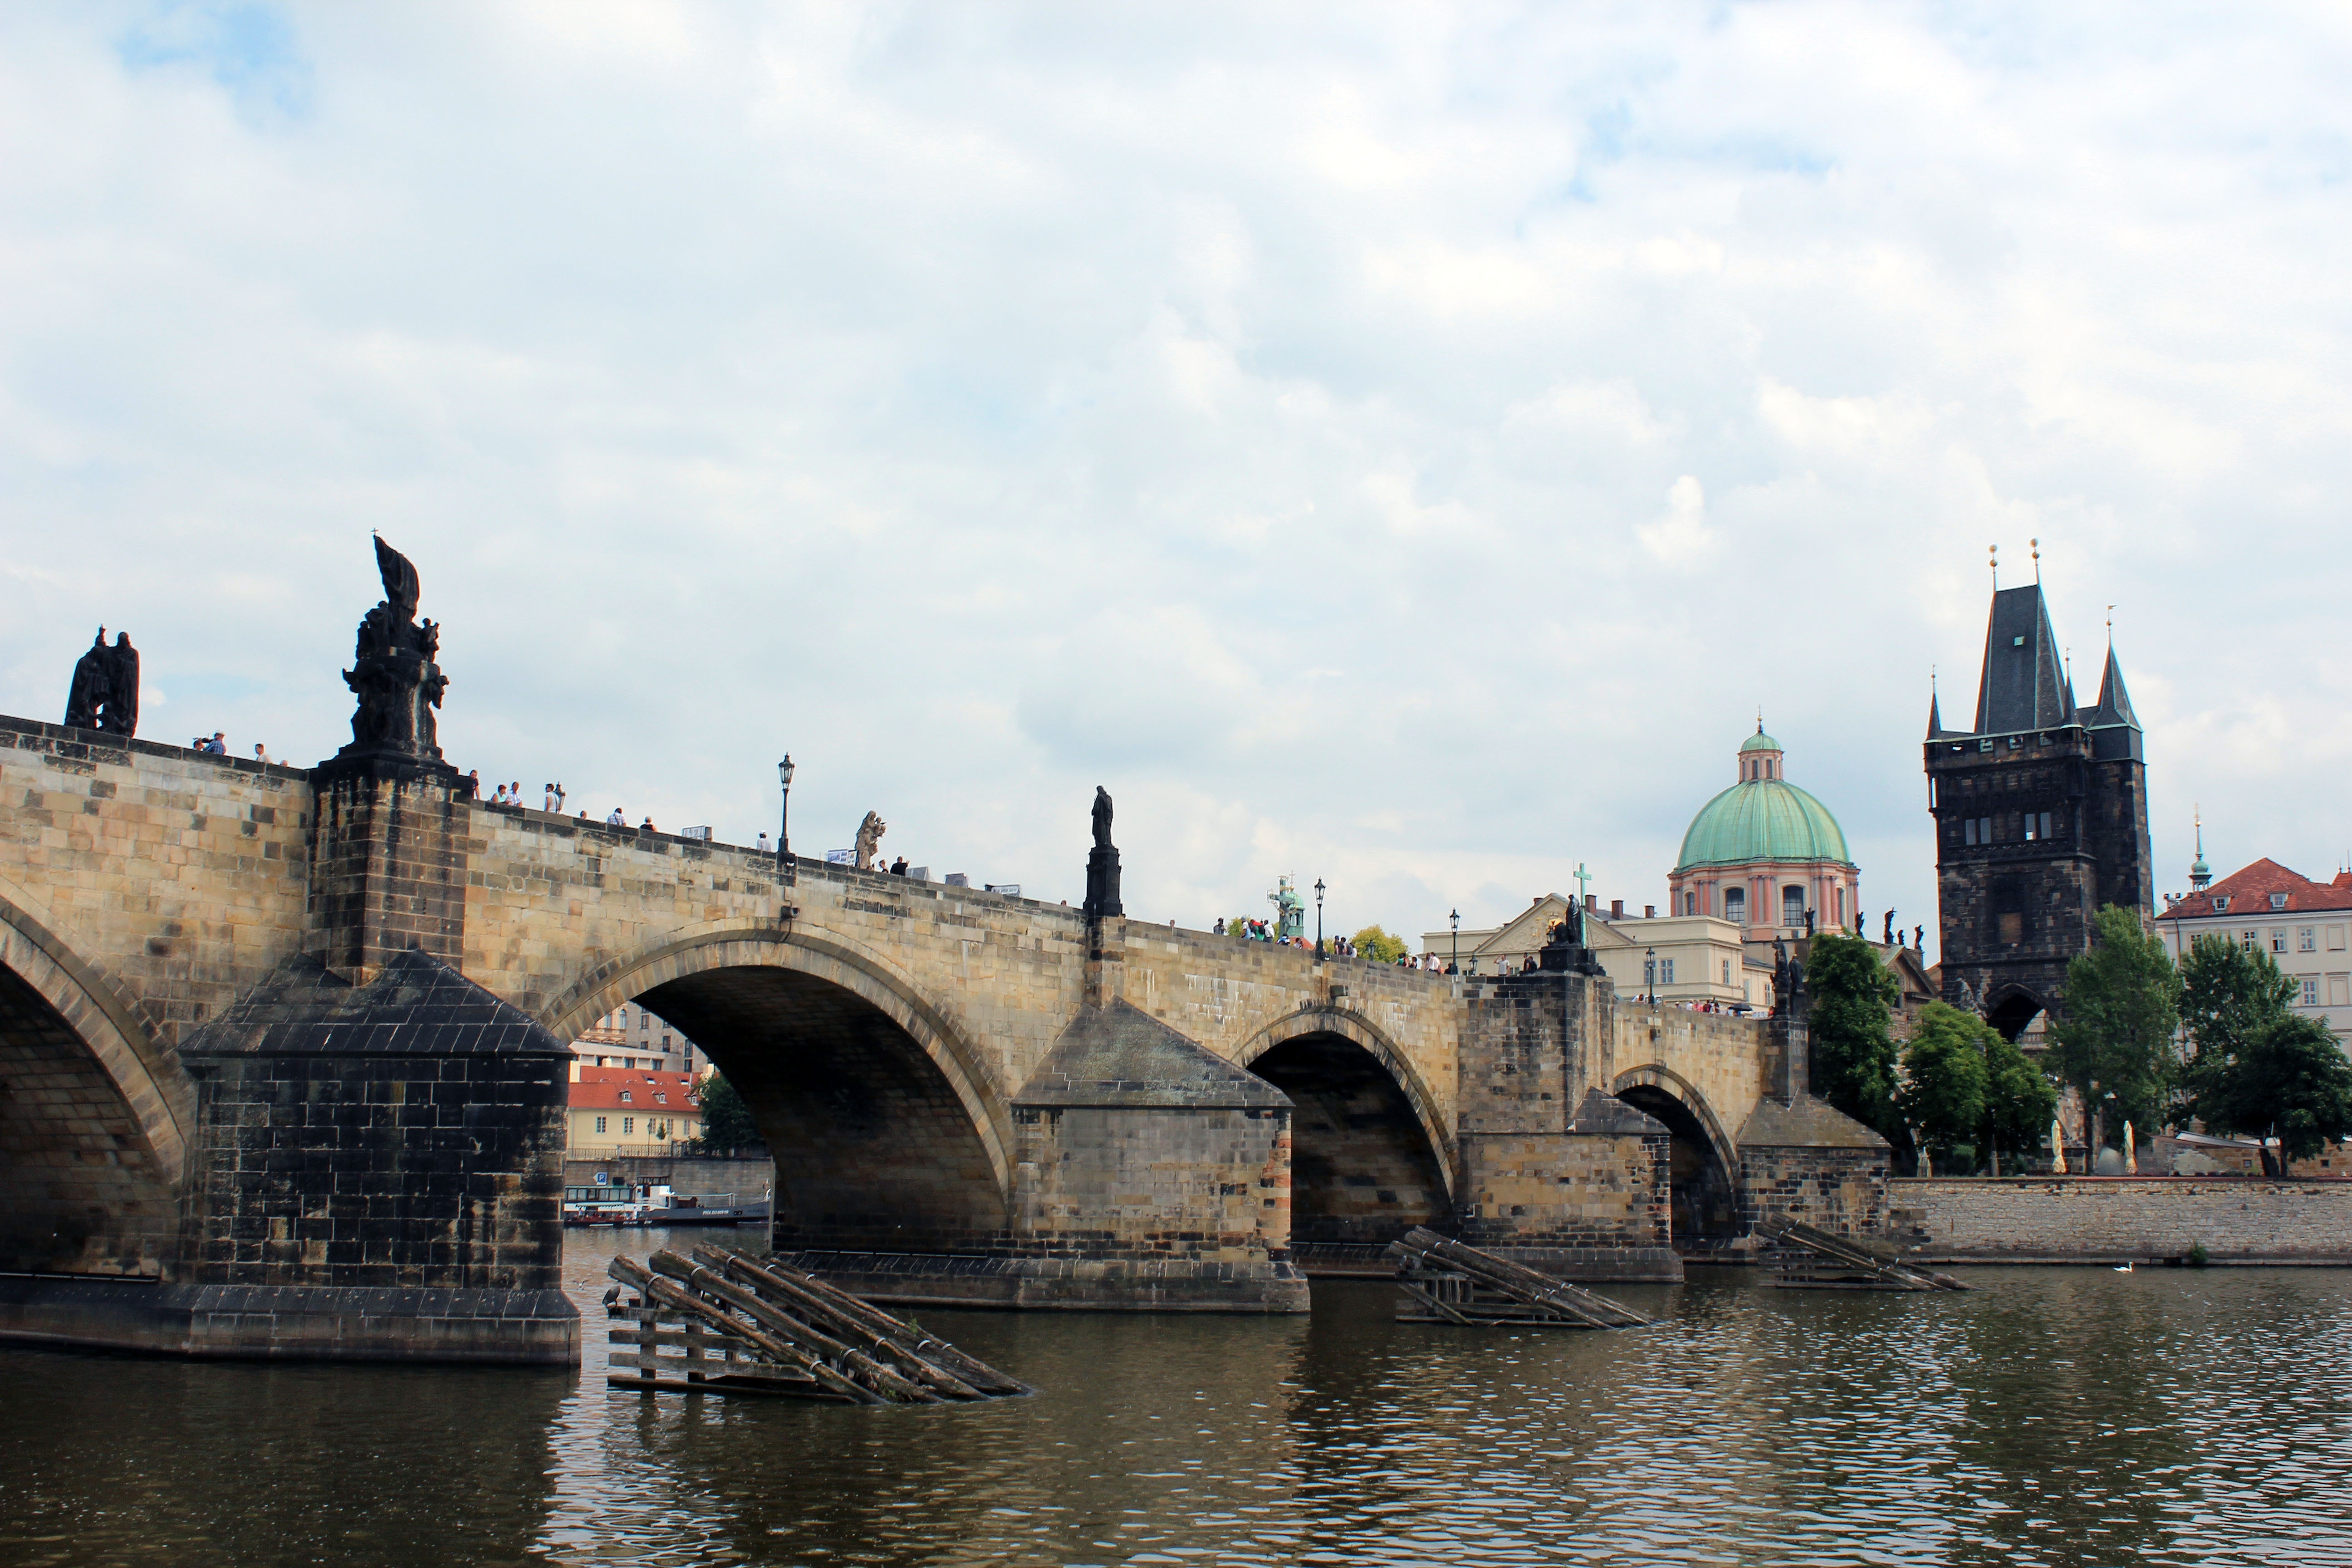
water, bridge, city, river, canal, cityscape, statue, reflection, landmark, prague, tourism, waterway, cruise, historically, czech republic, moldova, charles bridge, tours